Jamalpur (community development block)

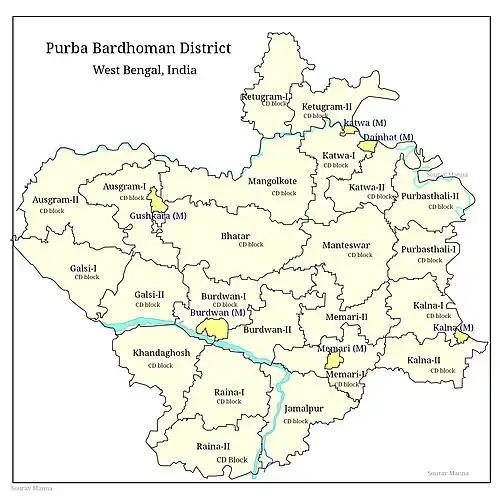
CD blocks of Purba Bardhaman district

Jamalpur CD Block is part of the Khandaghosh Plain, which lies in the south-western part of the district, The Damodar flows through the area. The bed of the Damodar is higher than the surrounding areas and the right bank is protected against floods with embankments in portions of the south of the Damodar River. The region has alluvial soil of recent origin. Unlike the rest of Bardhaman district, which lies to the north of the Damodar River, the Khandaghosh-Jamalpur-Raina area lies on the alluvial plains between the Damodar on its southern/ eastern side and the Dwarakeswar River. As a result, it has been a flood prone area.